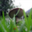
Label: mushroom